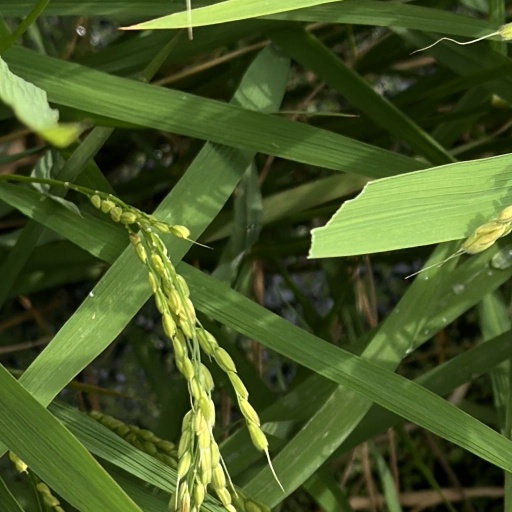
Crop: rice